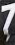
Number: 7